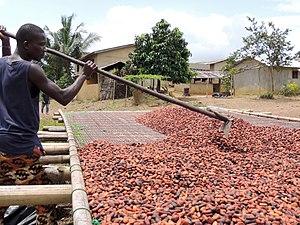
Cultivateur de cacao ivoirien en train de répandre les fèves de cacao pour les faire sécher au soleil. This is an image of ""African people at work"" from Ivory Coast"
Le cacao est la poudre obtenue après broyage de l'amande des fèves de cacao fermentées et torréfiées, produites par le cacaoyer. En fait, la valeur « poudre de cacao » n'est qu'une acception du terme cacao parmi d'autres, c'est le sens le plus fréquent pour un locuteur francophone moyen de l'hémisphère Nord, les autres valeurs ne se rencontrant que dans le vocabulaire de spécialité des locuteurs travaillant dans la filière cacao.